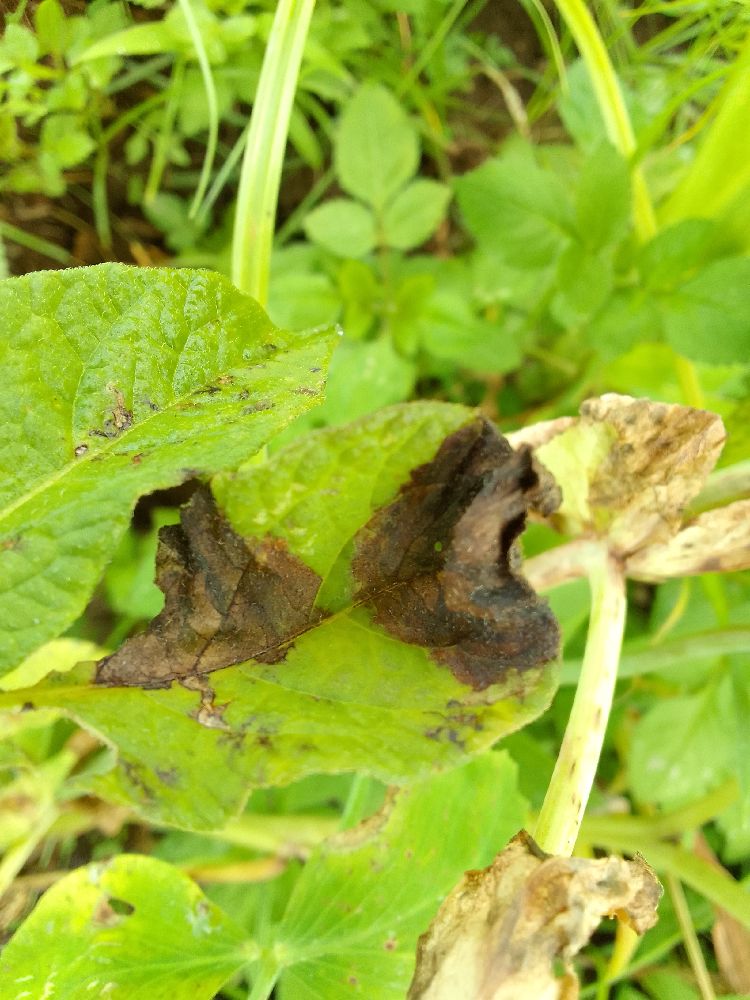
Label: Late blight